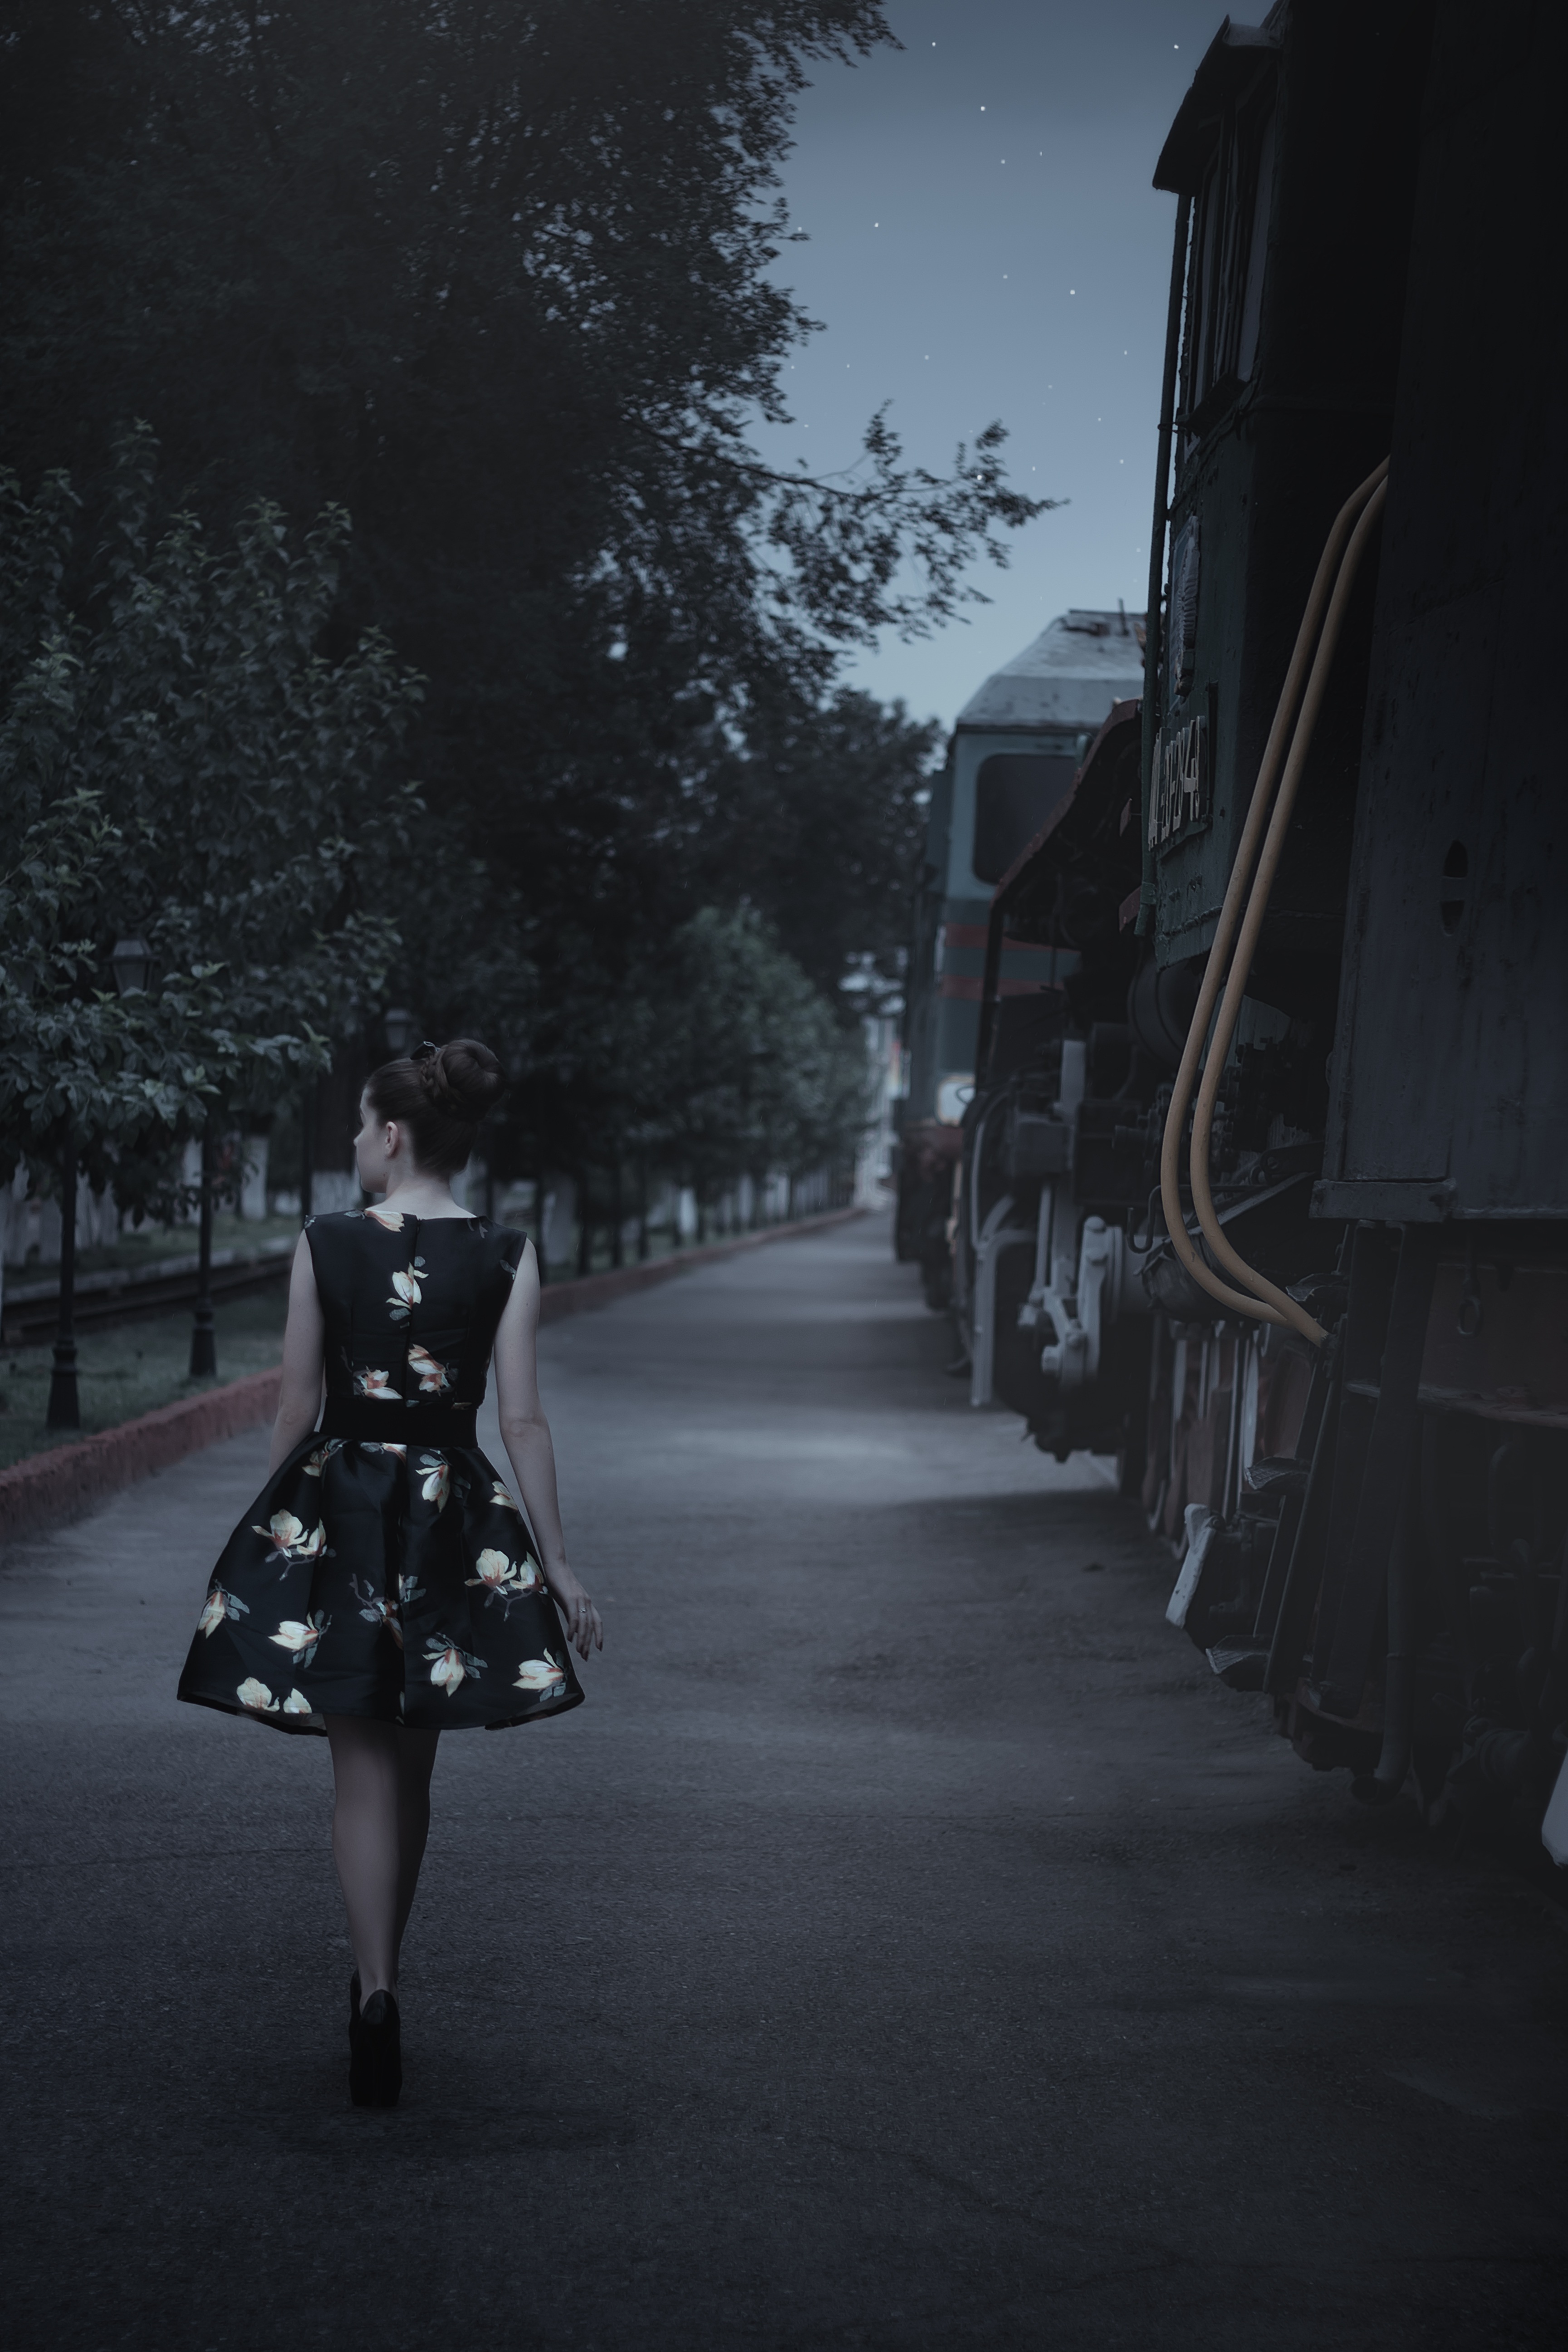
winter, light, black and white, girl, hair, road, white, street, night, view, wind, portrait, model, spring, magazine, shadow, darkness, fashion, black, monochrome, lighting, jacket, long hair, dress, infrastructure, rails, photograph, suitcase, snapshot, beauty, beautiful, style, photoshoot, emotions, dark background, cosmetics, perron, pin up girl, monochrome photography, flowers girl, film noir